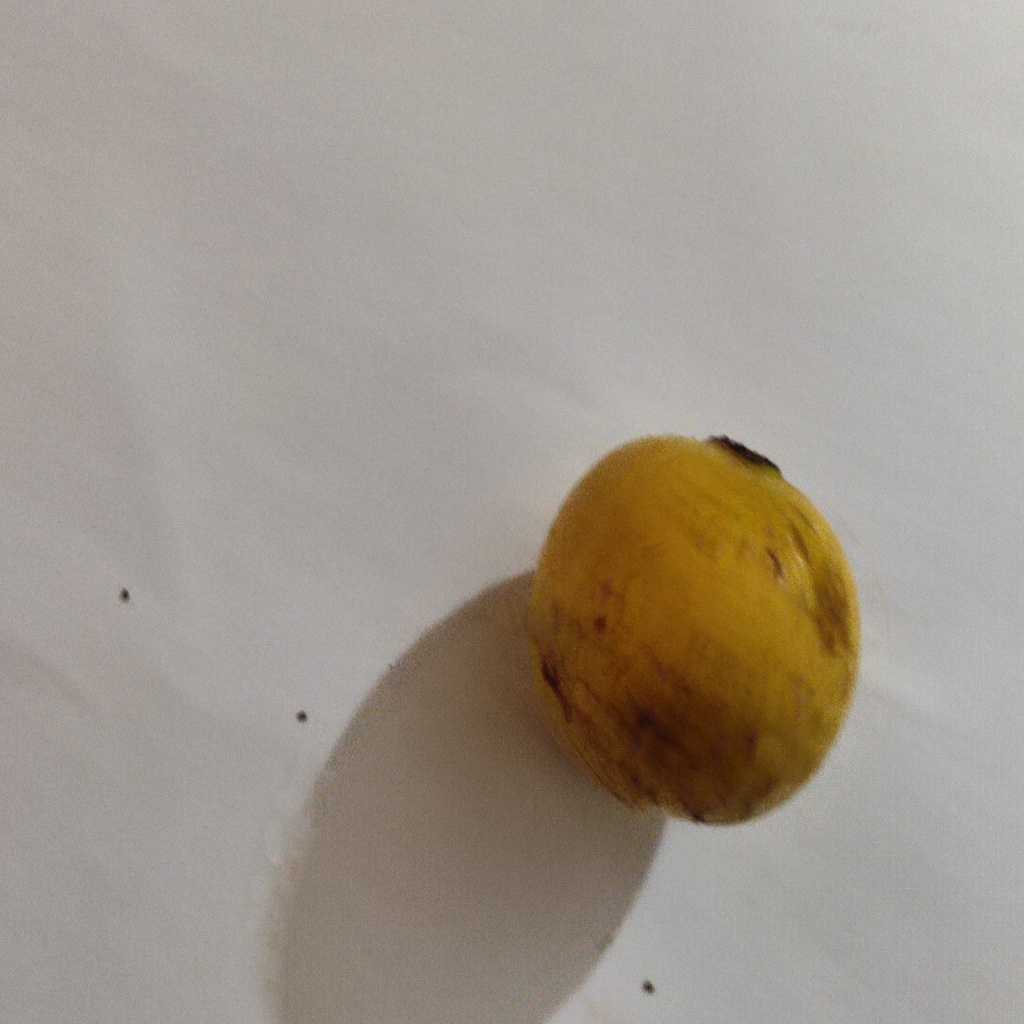
Crop: guava
Quality class: Class_B